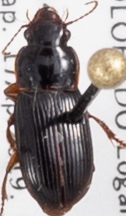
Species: Harpalus desertus
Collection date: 2019-04-17
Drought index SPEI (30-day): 0.272
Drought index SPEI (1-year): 1.22
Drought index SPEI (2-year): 0.54